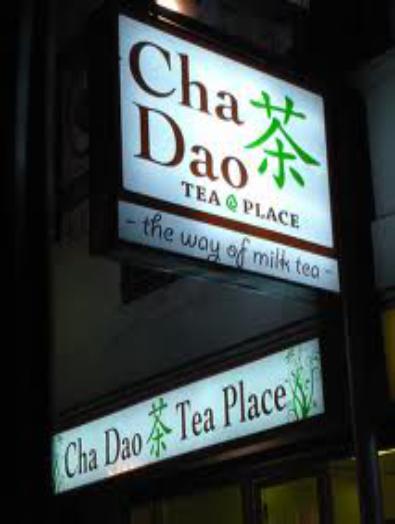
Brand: Cha Dao
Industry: Food